Norman A. Mozley

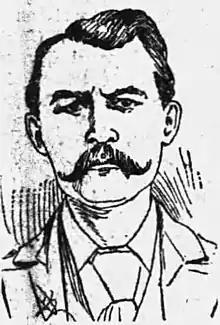
"St. Louis Globe-Democrat", November 9, 1894

Norman Adolphus Mozley (December 11, 1865 – May 9, 1922) was a U.S. Representative from Missouri's 14th congressional district.